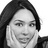
Emotion: surprise